Premiership of Boris Johnson

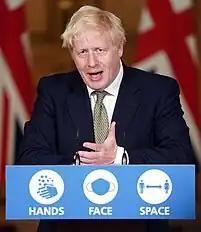
Johnson giving a COVID-19 press conference, October 2021

Amid fears of a second peak, on 9 September it was announced that from 14 September, in new rules, gatherings of more than six people in England would become illegal, with a number of set out exceptions. Fines beginning at £100, reaching £3,200 as a maximum for repeated offences, would be issued to those failing to comply. Johnson announced more restrictions on 22 September, which the media termed a "second Covid shutdown". During this time England was also under certain additional local restrictions. These restrictions were replaced with a three-tier approach for England on 14 October.